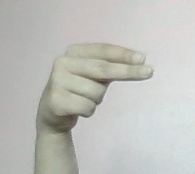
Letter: ain